Home Army

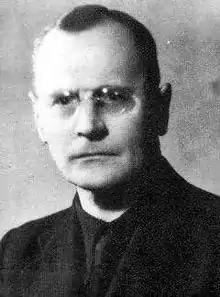
Aleksander Krzyżanowski, Wilno-region Home Army commander

Because it was the largest Polish resistance organization, the Home Army's attitude towards Jewish fugitives often determined their fate. According to Antony Polonsky the Home Army saw Jewish fugitives as security risks. At the same time, AK's "paper mills" supplied forged identification documents to many Jewish fugitives, enabling them to pass as Poles. Home Army published a leaflet in 1943 stating that "Every Pole is obligated to help those in hiding. Those who refuse them aid will be punished on the basis of...treason to the Polish Nation". Nevertheless, Jewish historians have asserted that the main cause for the low survival rates of escaping Jews was the antisemitism of the Polish population.